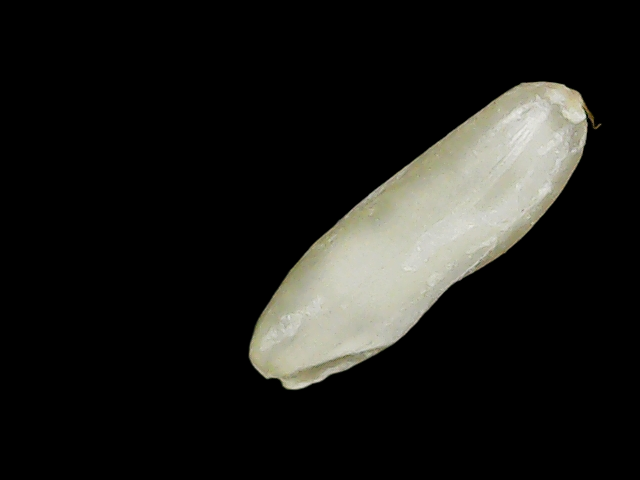
Rice variety: Binadhan21